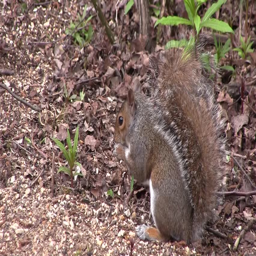
squirrel scavenging for food in a wood